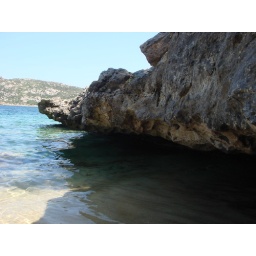
beach by my dad's old house